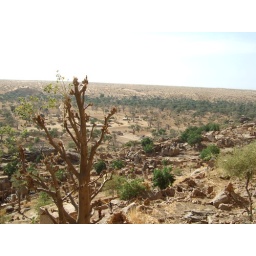
Looking out from Ireli on the sand dune and plain below. Nice young baobab tree in the foreground.